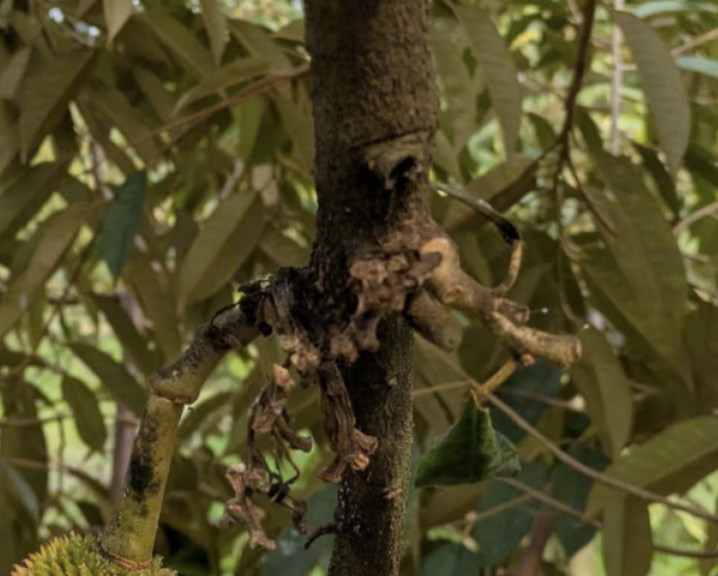
Label: sooty_mold